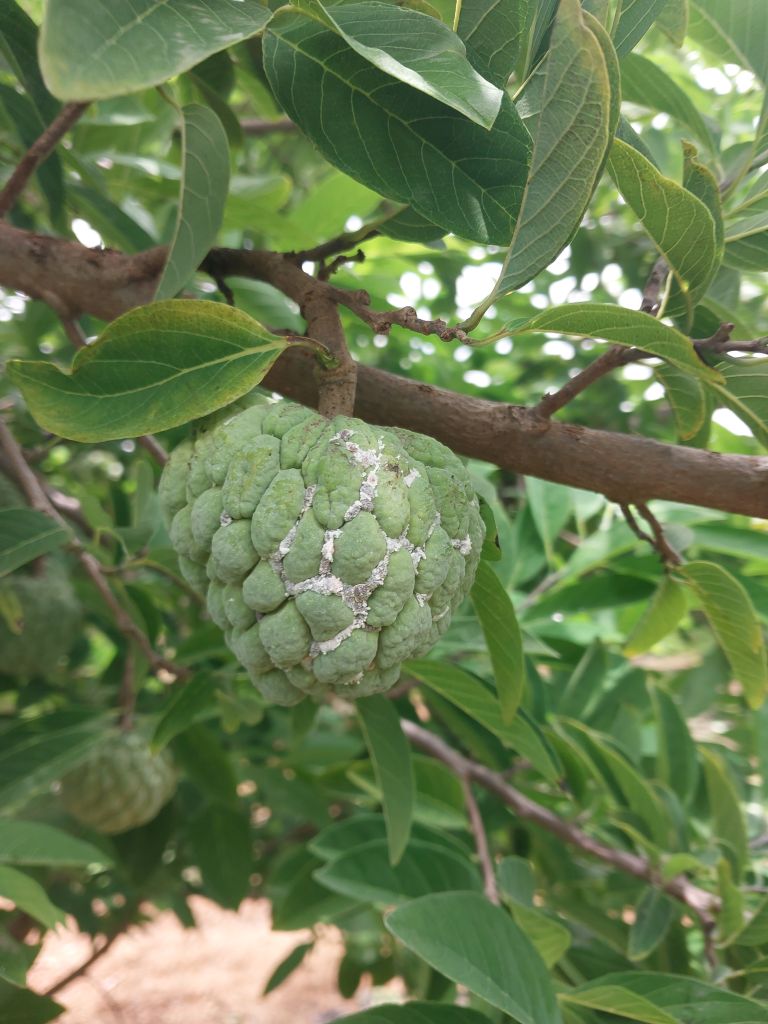
Disease label: Mealy Bug